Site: brandenburg
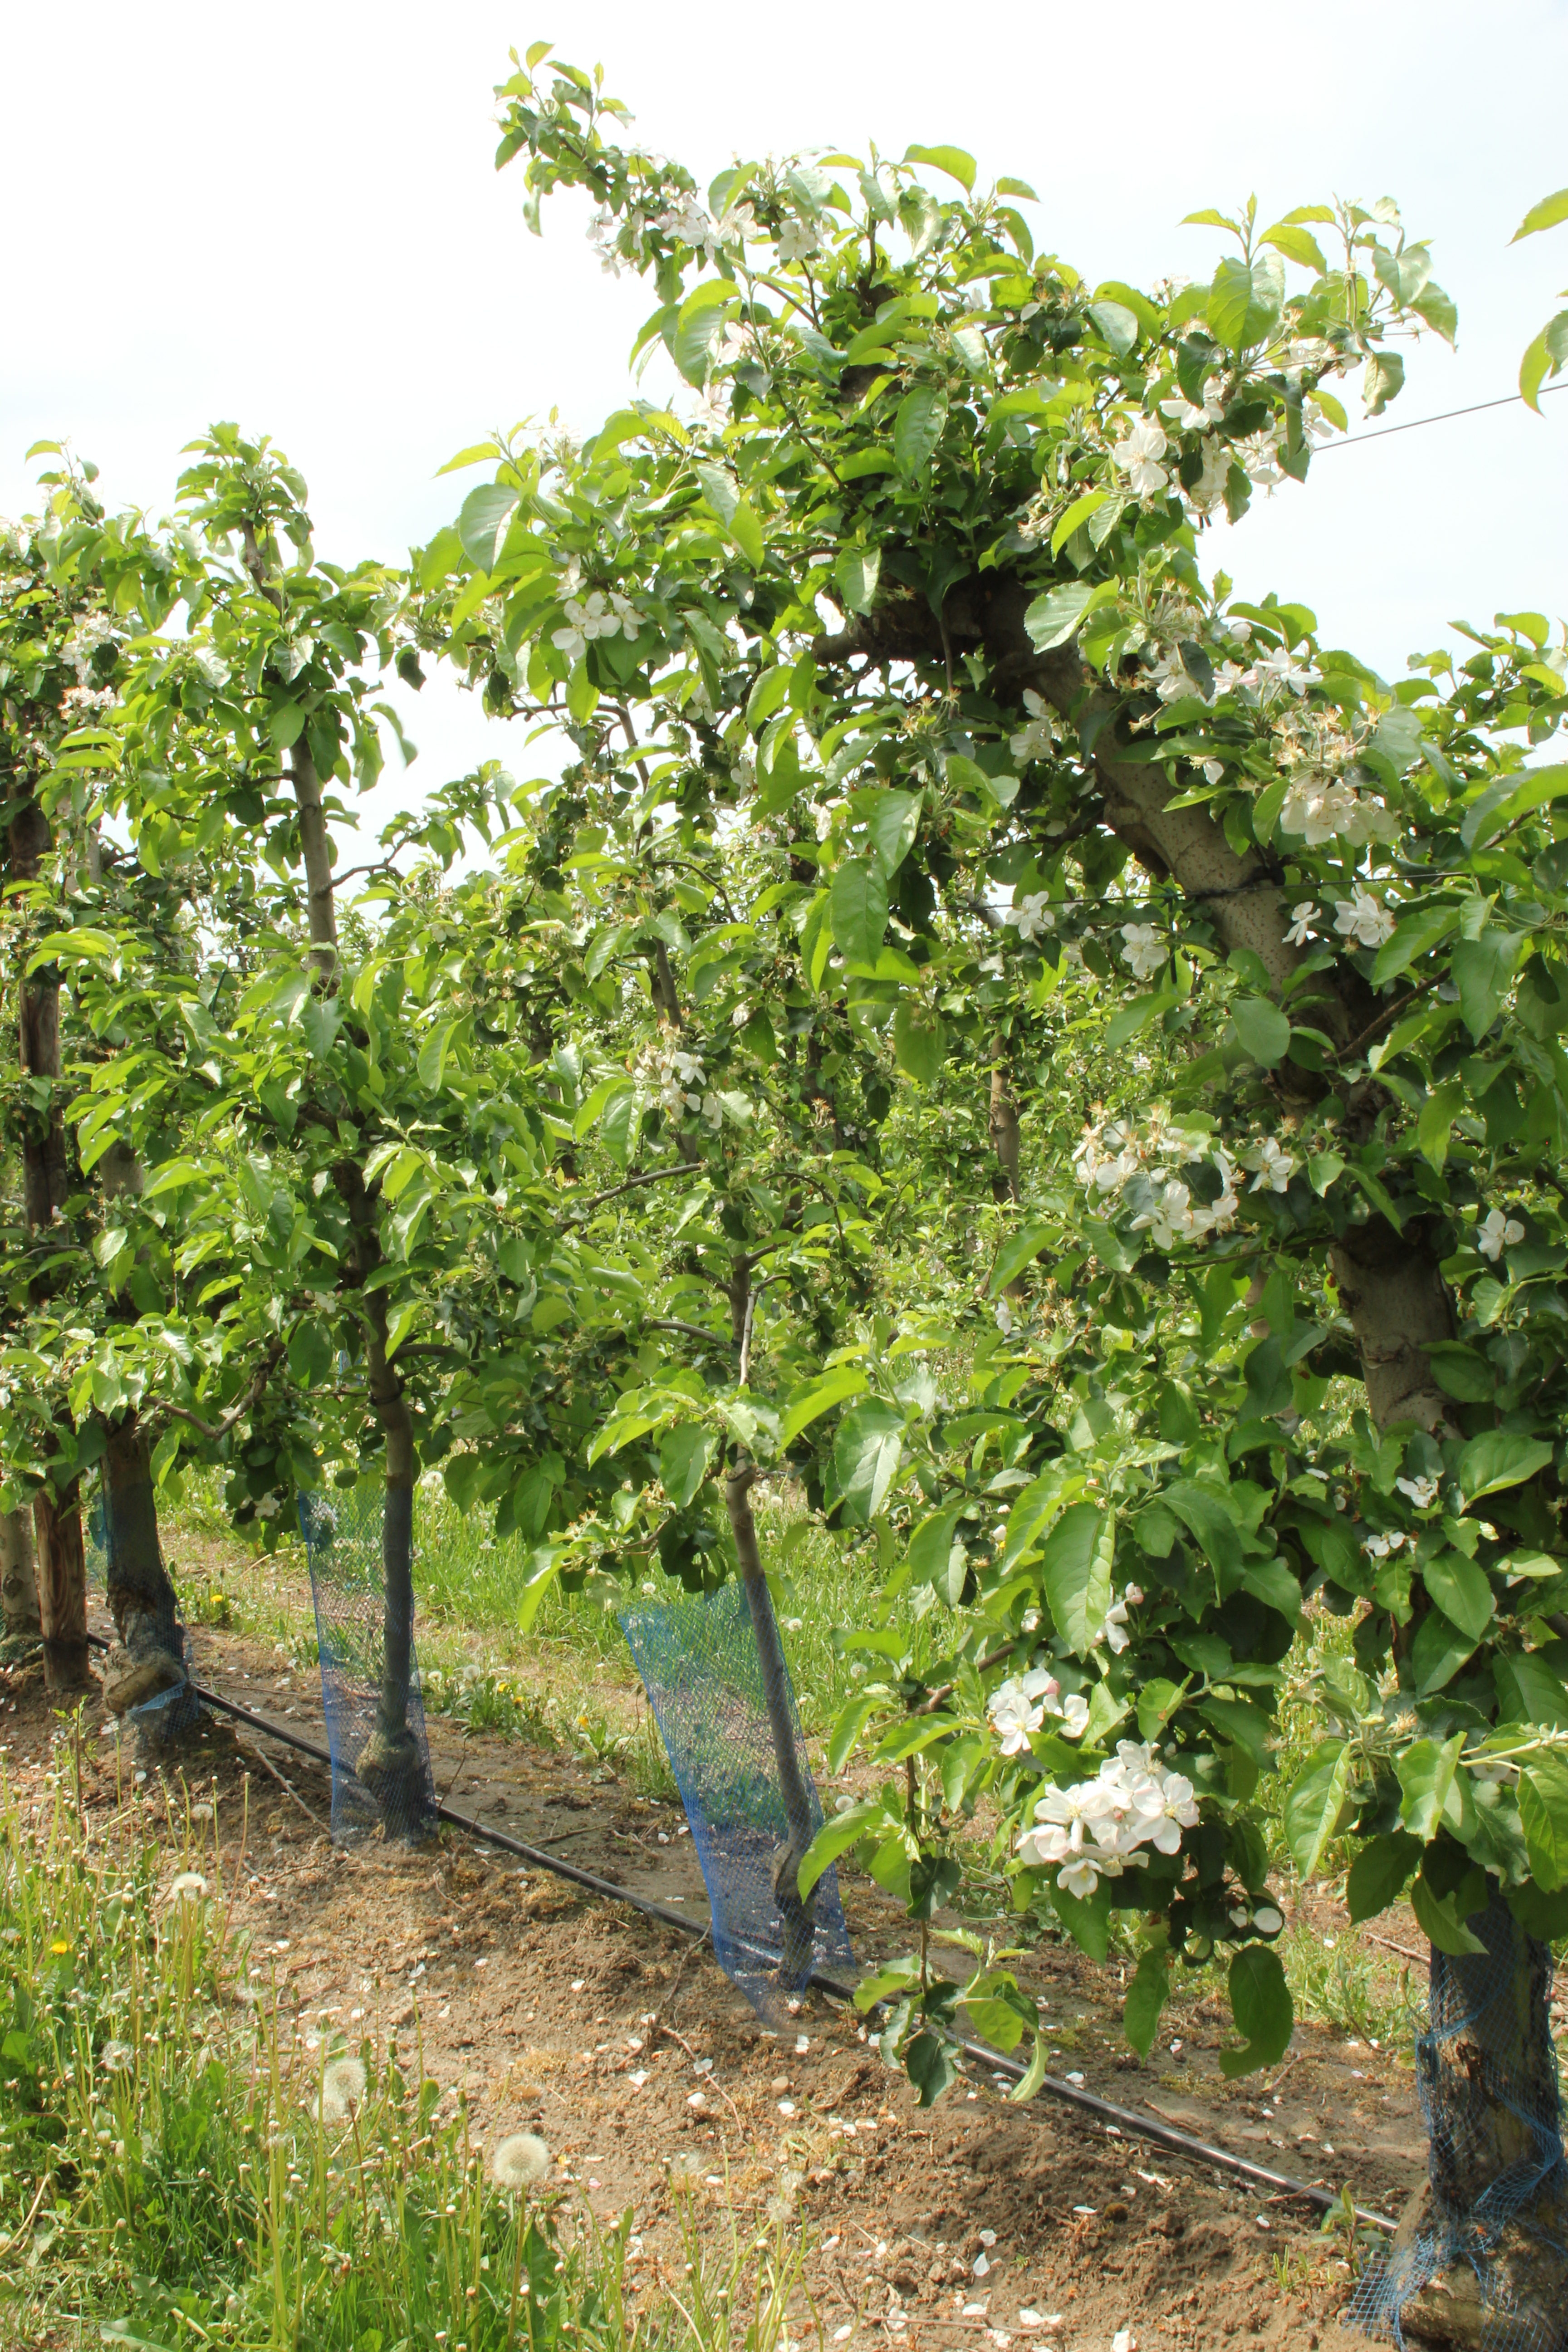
Growth stage (BBCH 67): Flowering